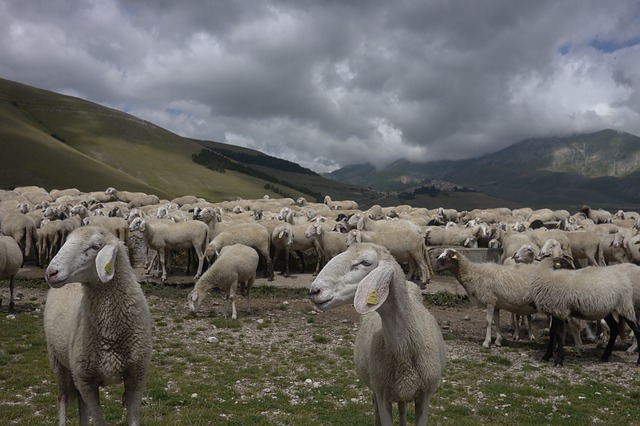
Label: sheep